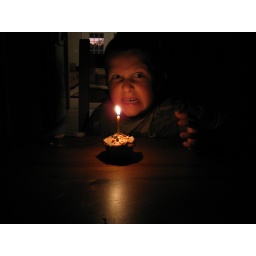
One candle on a cupcake works. Germs don't go all over everyones cake